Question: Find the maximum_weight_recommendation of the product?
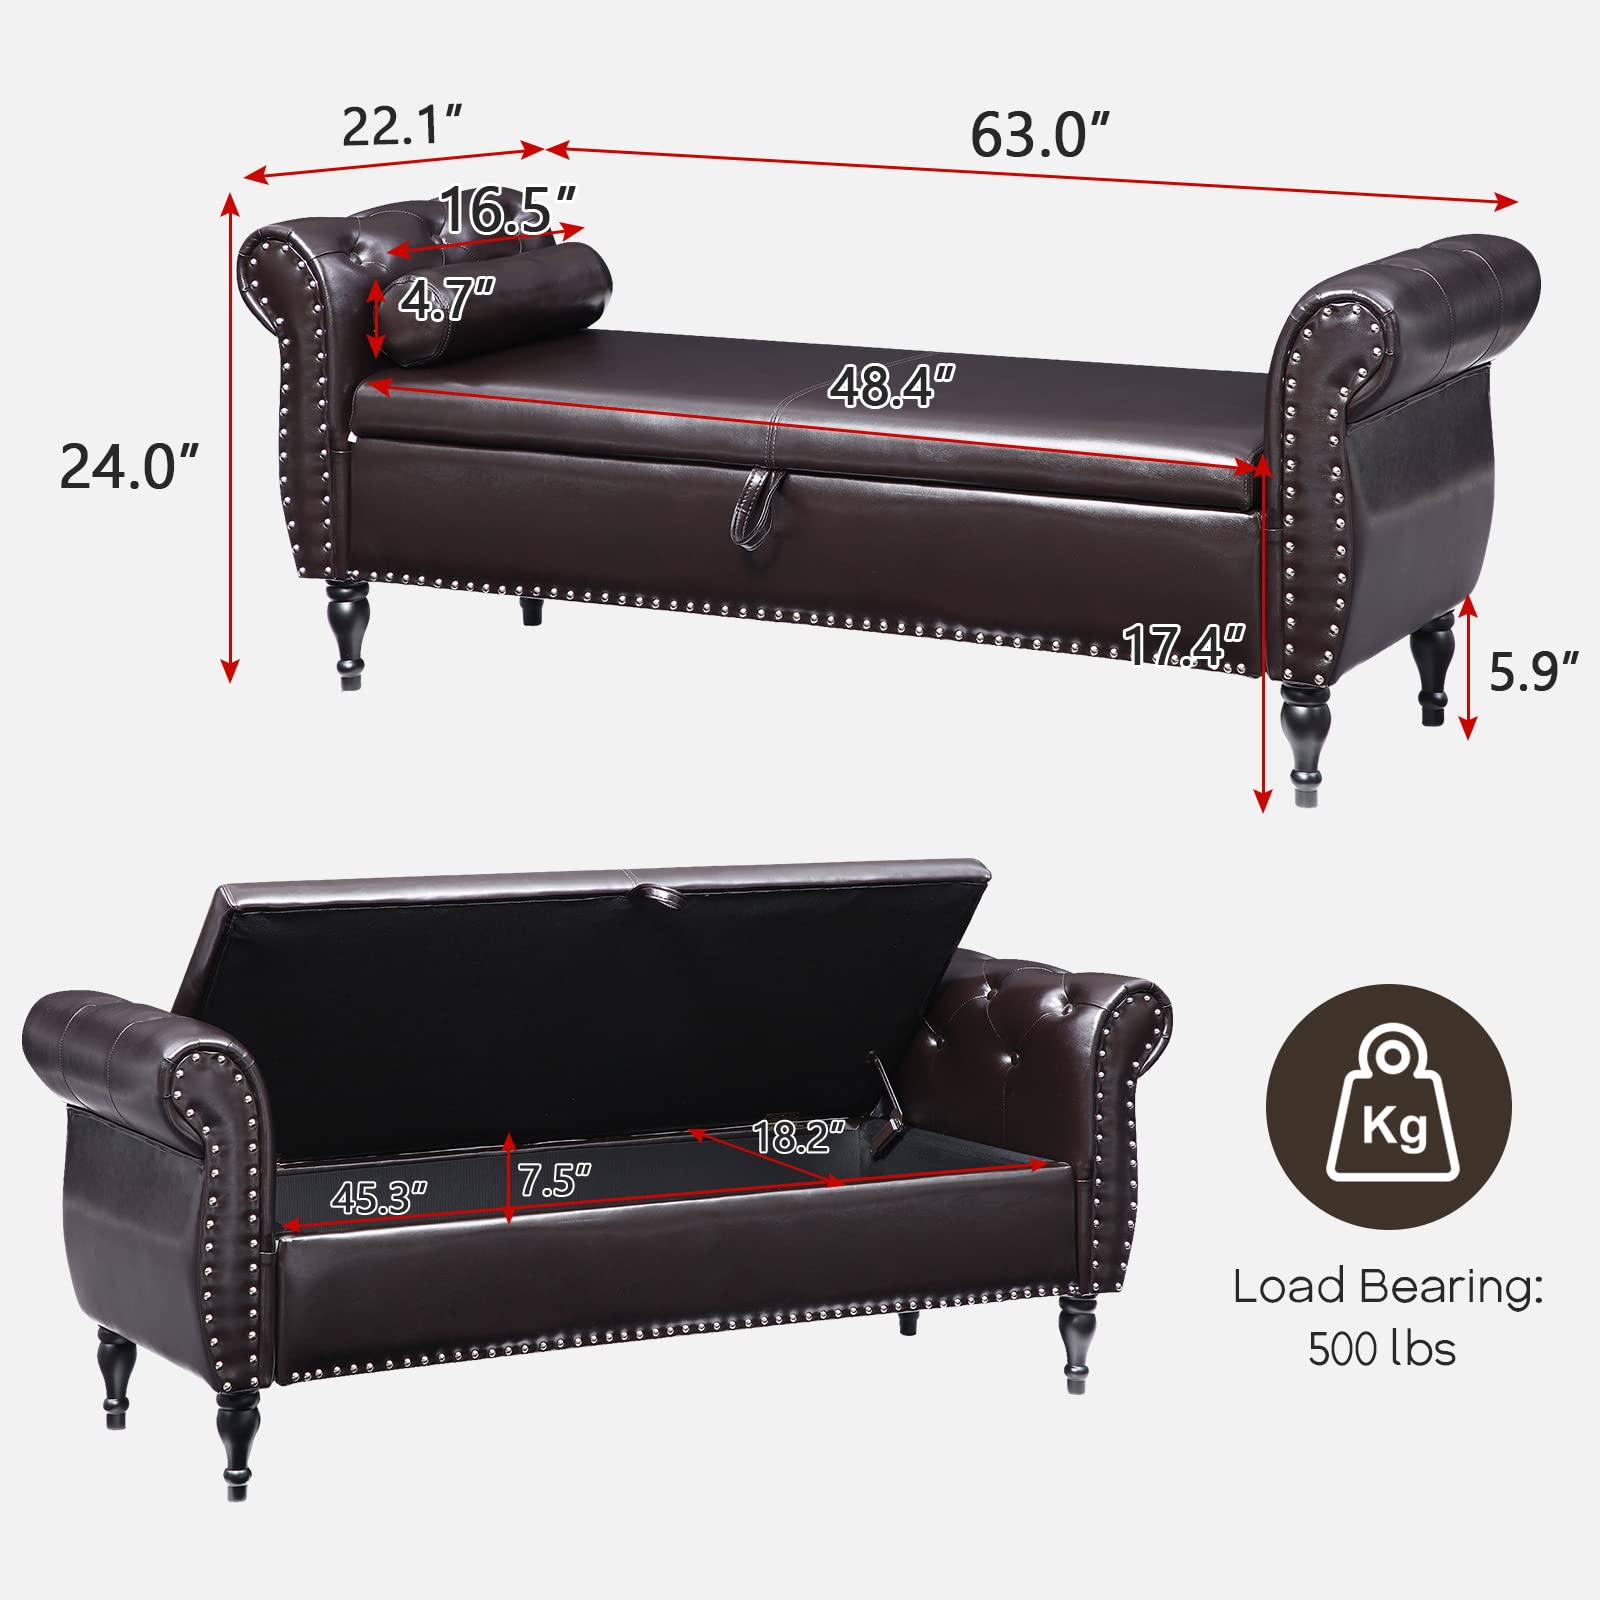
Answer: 500.0 pound